Marine Air Control Squadron 5

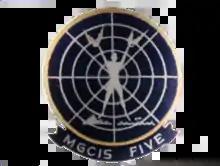
Squadron insignia for Marine Ground Control Intercept Squadron 5 (MGCIS-5)

"Air Warning Squadron 16" was commissioned on 1 June 1944, at Marine Corps Air Station Cherry Point, North Carolina. AWS-16 moved to Marine Corps Auxiliary Airfield Atlantic in July 1944 for additional training. It returned to MCAS Cherry Point in September 1944. On 1 August 1946, the squadron was re-designated as "Marine Ground Control Intercept Squadron 5" (MGCIS-5).